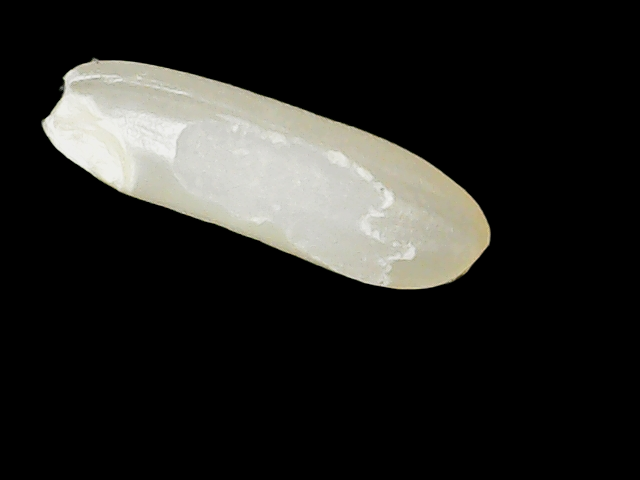
Rice variety: Binadhan14